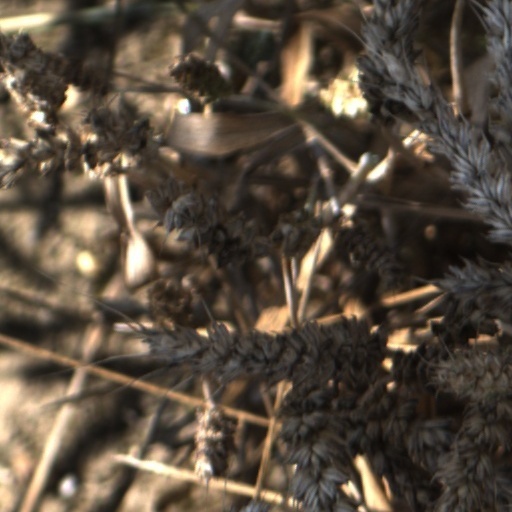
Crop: wheat